Marché Madina (Conakry)

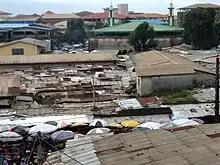

Marché Medina is a market in Conakry, Guinea and one of the largest markets in West Africa. The market was the scene of the Guinean Market Women's Revolt in 1977 that marketed a turning point in the country's economic history and was celebrated as a national holiday following the end of President Ahmed Sékou Touré's regime.